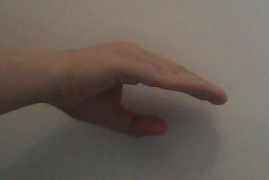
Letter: jeem